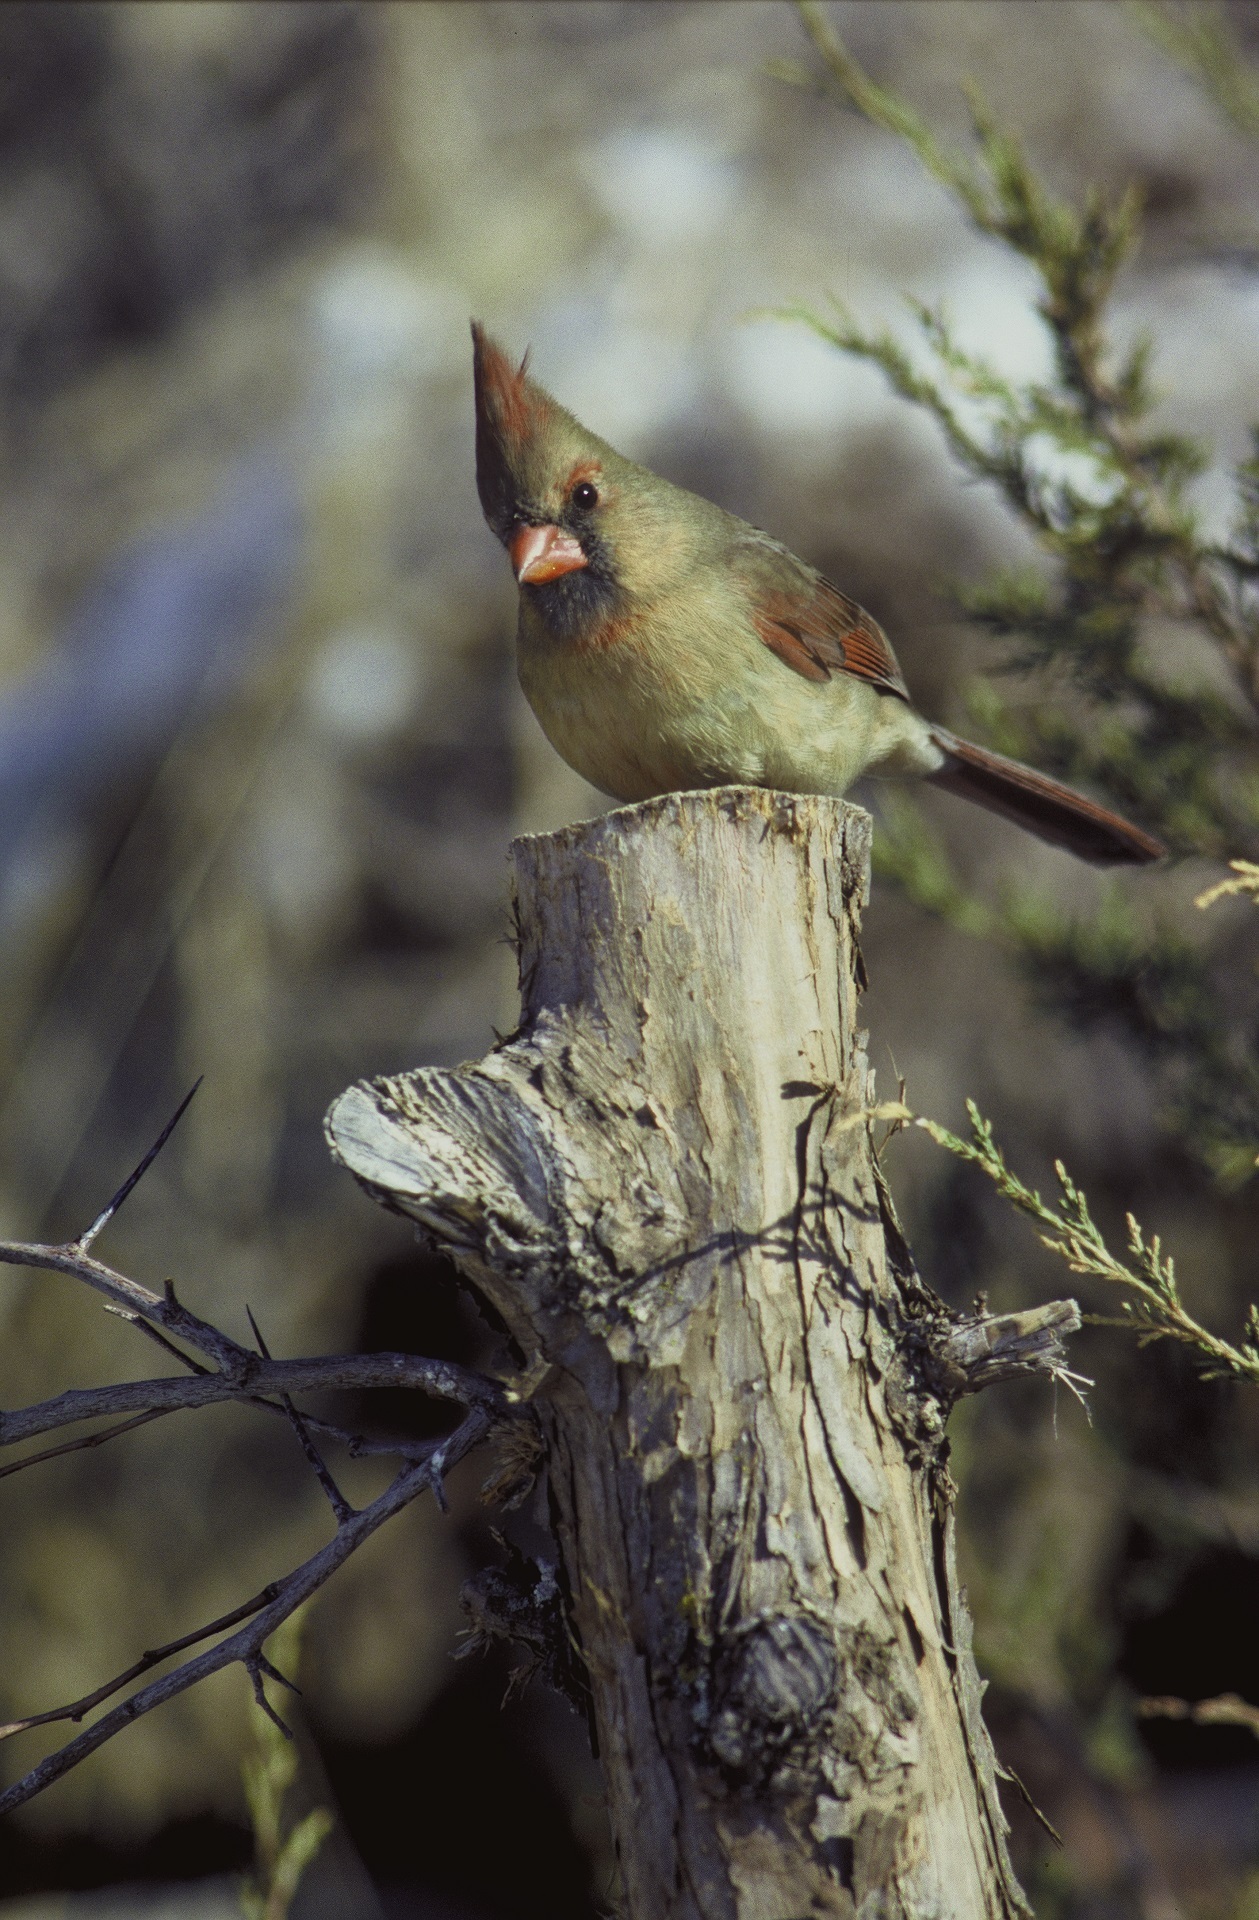
tree, nature, branch, bird, post, stump, looking, female, wildlife, portrait, red, beak, autumn, fauna, outdoors, feathers, vertebrate, finch, cardinal, woodpecker, perched, old world flycatcher, perching bird